1991 Rugby World Cup final

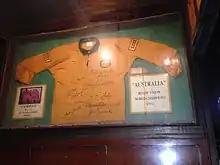
1991 Rugby World Championship - David Campese's no. 11 autographed shirt exhibited in a Hong Kong pub

England had reached the final by playing an attritional, forward-dominated game, but appeared to respond to heavy public criticism from David Campese and rejected this style of play in the final. Jason Leonard later said in his autobiography that the decision to change the tactics was made by Roger Uttley, Geoff Cooke, Will Carling and Rob Andrew. Leonard also said that most of the forwards were unhappy with the decision and they said to the coaches and Carling that they needed to go back to the huge, forward-dominated game that had helped them win four matches since their opening round loss to New Zealand. They chose to play a more expansive and open game, but failed to master it in the short time they had to practice it. The change in play was an attempt to unsettle the Australians, however, this proved flawed. There were also arguments over the composition of England's back row and back line, following selectoral decisions taken at the semi-final stage which resulted in two men playing out of position. Simon Halliday, nominally a centre, playing on the wing instead of the somewhat fragile Nigel Heslop (who had taken a serious pounding in the quarter-final against France) and the injury-prone Chris Oti, was a selection of necessity which worked well enough to be retained as England's first choice selection for a year afterwards: but the dropping of the No. 8 specialist Dean Richards in order to accommodate both of the two in-form blind-side flankers Mike Teague (who played out of position at #8) and Mick Skinner, who had previously been competing for one position at #6, raised considerable critical comment. Even though Richards had been exposed as badly short of form and fitness during England's summer tour of Australia, and was viewed by the English press as the most culpable in their defeats, he was the specialist in the position, an integral part of England's 1991 Grand Slam, and was back to his best by the autumn: however, Teague had also been Player of the Series for the British Lions on their successful tour of Australia in 1989, albeit playing at #6 with Richards at #8: and Skinner was the man in the best current form of all of them, arguably ahead of Teague for the blind-side flanker position. So the choice of three men in two positions was never going to be an easy one, and the selectors went with the man who had shown the best previous form against the opponents they were facing.